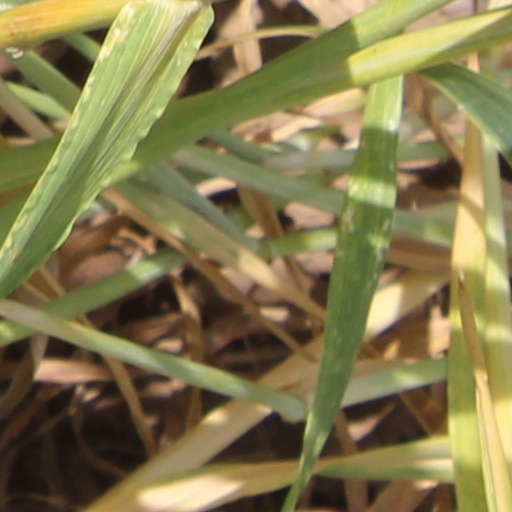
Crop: wheat